Lars Börgeling

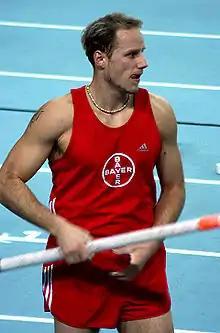
Lars Börgeling 2007

Lars Börgeling (born 16 April 1979, in Neuss) is a German pole vaulter.